Sainsbury's

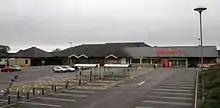
Sainsbury's in Bradford on Avon, Wiltshire

Most of the senior positions were held by family members. John Davan Sainsbury (later Lord Sainsbury of Preston Candover), a member of the fourth generation of the founding family, took over the chairmanship from his uncle Sir Robert Sainsbury in 1969, who had been chairman for two years from 1967 following Alan Sainsbury's retirement.